Kantai Kessen

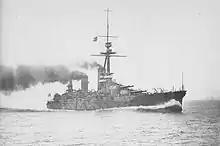
"Fusō" on her sea trials during the First World War, 24 August 1915

With the onset of World War I, Britain called upon Japan to honor their commitment in the Anglo-Japanese Alliance. Japan did so, joining the Allies. They attacked and took the German colony Tsingtao in China and later performed convoy duties in the Mediterranean. and Pacific eg escorting ANZAC troopships (see Japanese cruiser Ibuki (1907)). At the end of the war Japan gained the German possessions in China, and through the South Seas Mandate Japan gained Pacific islands in Palau, the Marianas, Micronesia and the Marshalls.